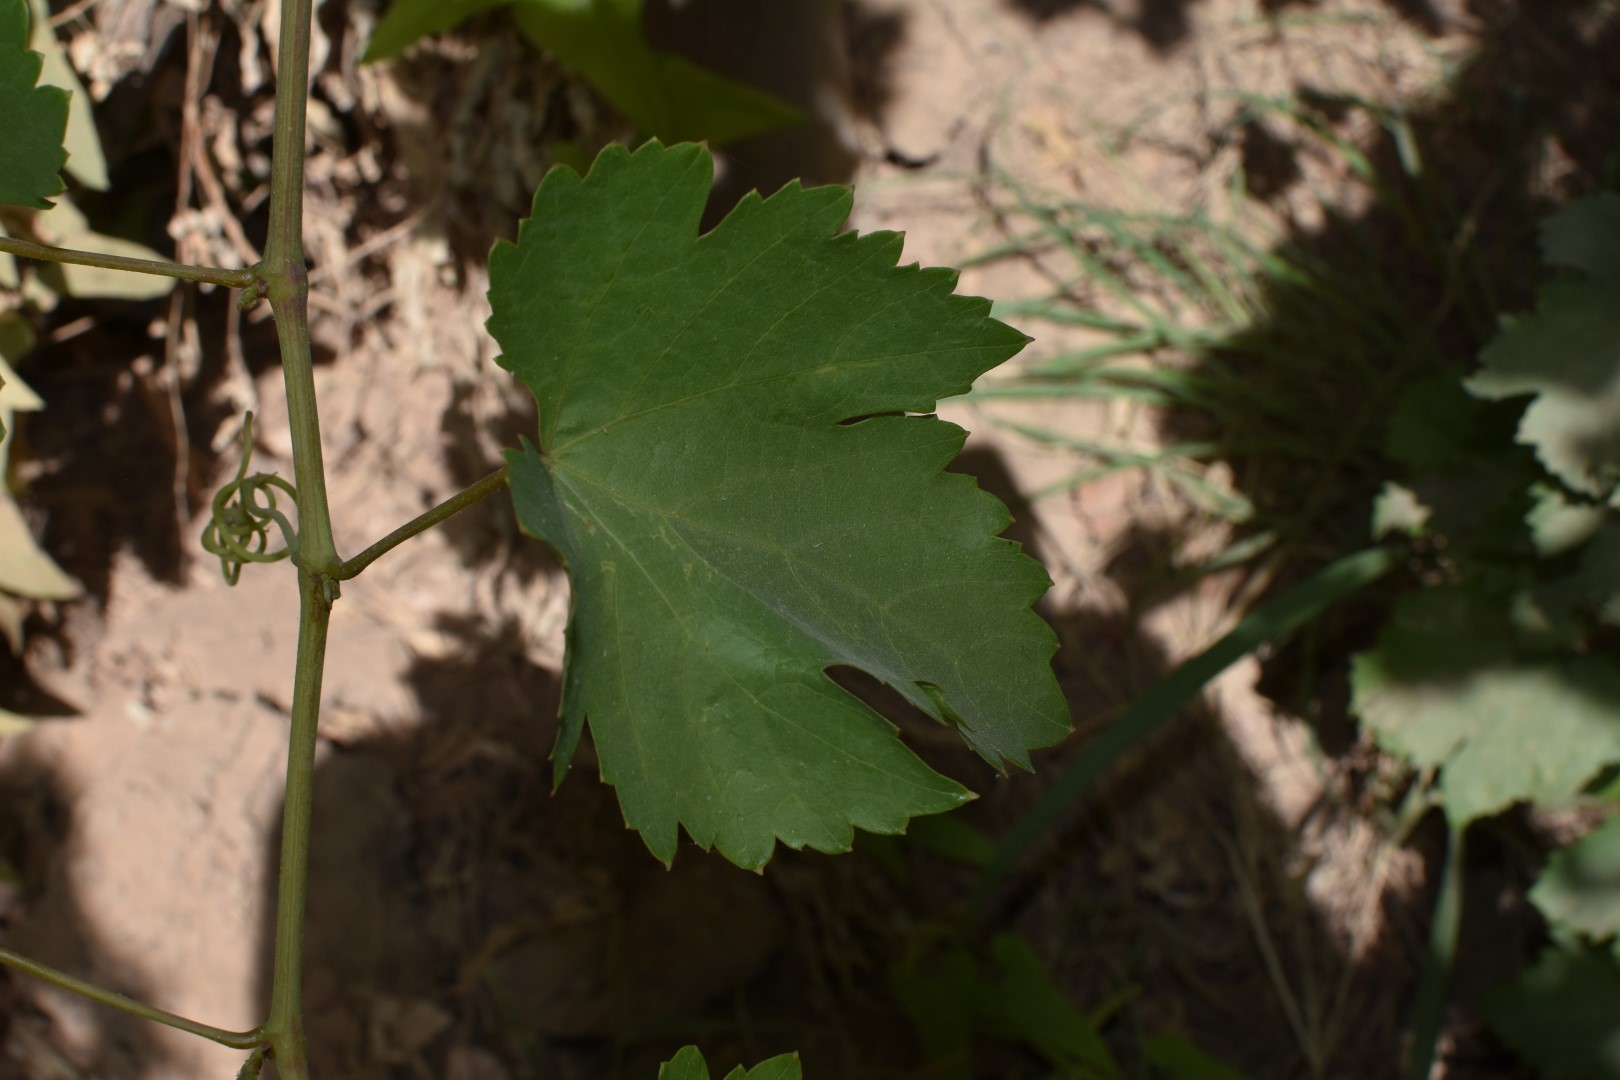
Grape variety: Halawani